Molinons

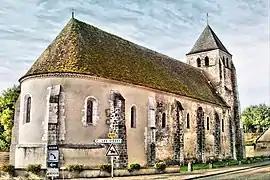
The church in Molinons

Molinons is a commune in the Yonne department in Bourgogne-Franche-Comté in north-central France.